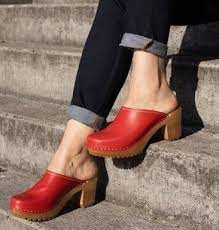
Label: Clog